Transport in Moscow

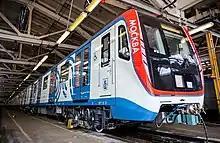
81-765.2 (nicknamed ″Moskva″) train in Fili depot

Suburbs and satellite cities are connected by commuter elektrichka (electric rail) network. Elektrichkas depart from each of these terminals to the nearby (up to ) large railway stations.